Clubture

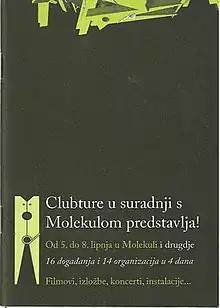
1st Clubture Forum poster, Rijeka, 2008

The network was founded in 2002 in Zagreb, initiated by "Multimedia Institute" and Zagreb clubs such as Močvara, Attack, and KSET. The name Clubture arises from the initial idea of club program exchange, but since the beginning, other organizations focusing on culture and youth have joined.